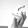
ASL letter: X